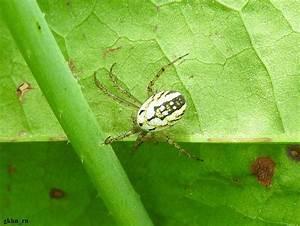
spider